Baldomero Aguinaldo

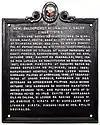
National Historical Institute marker installed at Aguinaldo's house that is now maintained as a museum

Aguinaldo organized, along with his cousin Emilio, the Magdalo chapter of the Katipunan in Kawit. He became president of the council. In the early days of hostilities, he always stayed at the side of his cousin Emilio. He fought in several bloody battles. He also led the Magdalo faction to the Katipunan which had its headquarters in Kawit, Cavite.